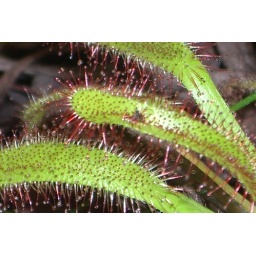
macro shot, carnivorous plant in the big glass building